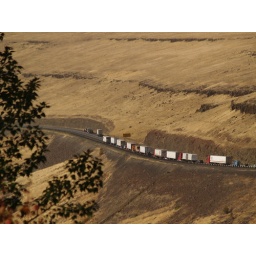
If you pull this up at the largest size, you can see the car wedged underneath the semi truck